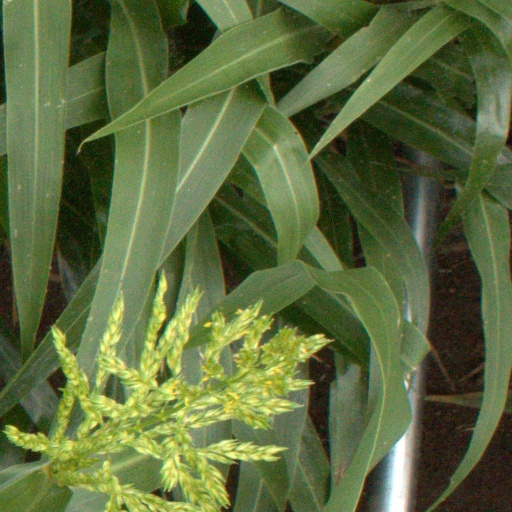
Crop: sorghum